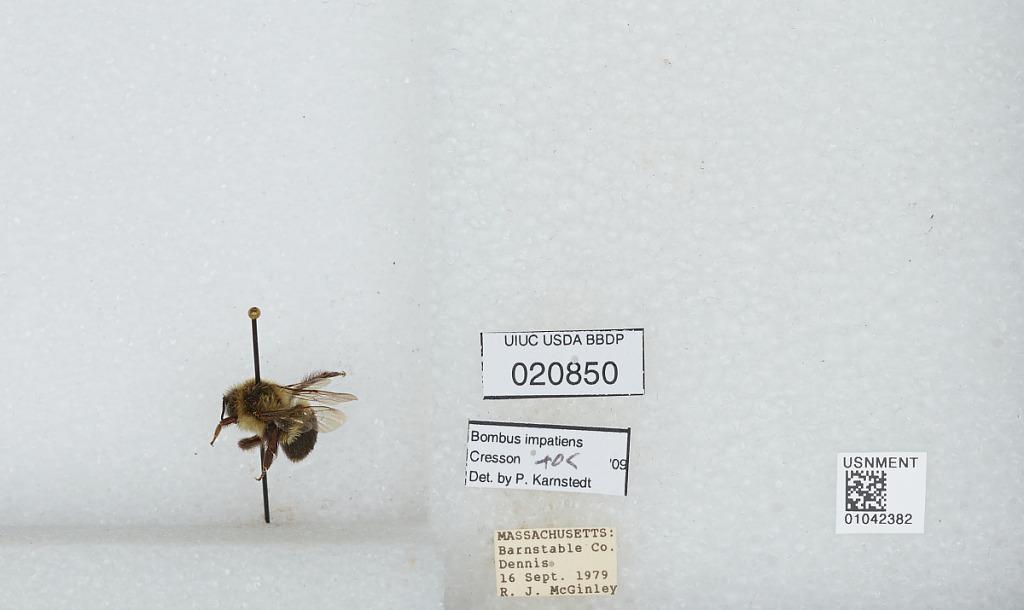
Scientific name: Bombus sp.
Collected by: R. McGinley
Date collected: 1979-9-16
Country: United States
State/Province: Massachusetts
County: Barnstable
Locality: Dennis
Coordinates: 41.7354, -70.1939
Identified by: Karnstedt, P.